Spanish air traffic controllers' strike

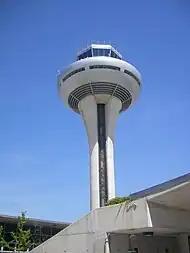
Control tower in Terminal 4 in the Madrid-Barajas airport

The Spanish air traffic controllers "strike" began on December 3, 2010, when the Socialist Government of José Luis Rodríguez Zapatero declared rate 0 forcing a National Air Navigation Lock-Out and portraying air traffic controllers in Spanish airports (and in other units) as if they were walking out in a coordinated wildcat strike. Following that lock-out, the Spanish Government authorised the Spanish military forces to escort air traffic controllers in order to continue operations in a total of eight airports, including the country's two main airports, Madrid-Barajas and Barcelona-El Prat.